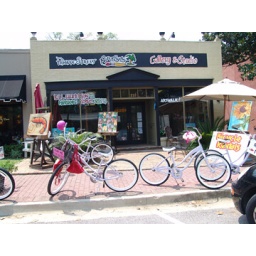
bikes in front of street artist